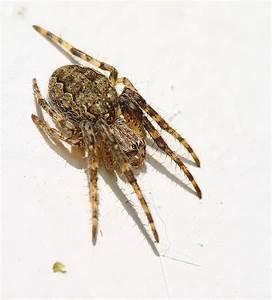
Label: spider